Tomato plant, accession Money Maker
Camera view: tilt-top (135 deg); turntable rotation: 300 degrees
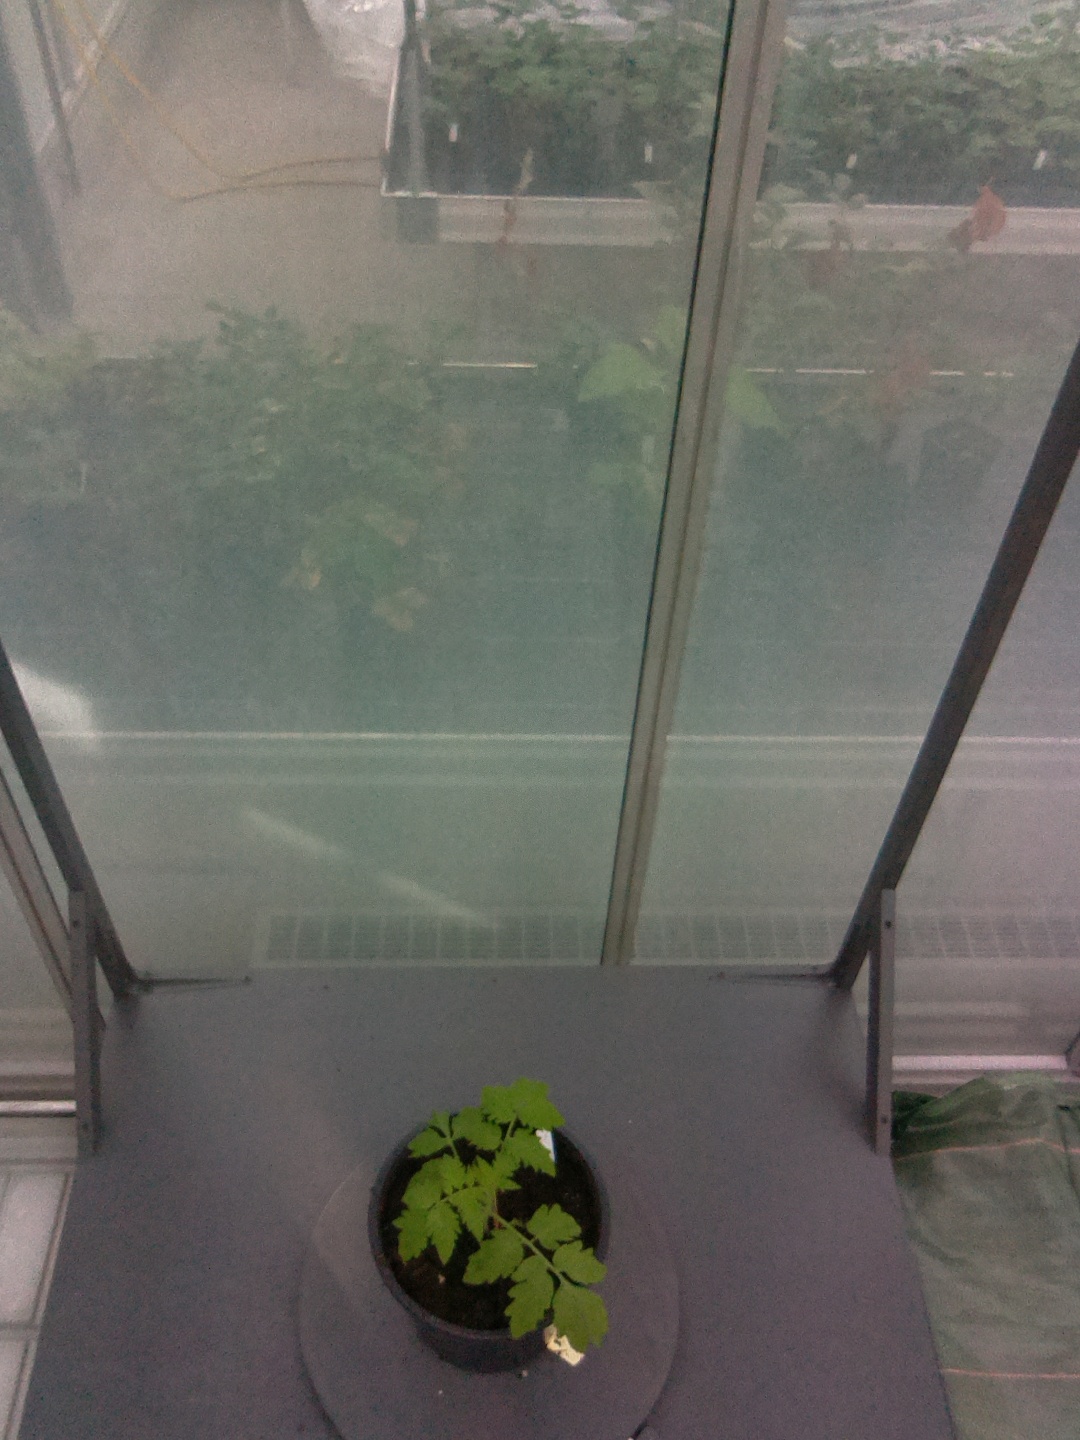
BBCH growth stage 13: 6 of true leaves visible